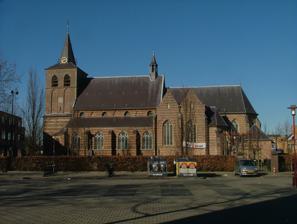
Building: Saint Lambertchurch (Rosmalen)
Country: Netherlands
Year built: 1550
Saint Lambertchurch in Rosmalen. The Saint Lambertchurch (Dutch: Sint-Lambertuskerk) is a Catholic church in Rosmalen , North Brabant , Netherlands . The name of the church refers to Lambert of Maastricht , the Seventh-Century Bishop of Maastricht . In the Twelfth Century there was a church in Rosmalen, which was made of wood. In 1300 the church was made of Tuff , a stone which was used very commonly in the period. The tower of the church was given its current form in 1430. The nave of the church was rebuilt in 1550. After the Siege of 's-Hertogenbosch , the church was used by Protestants. The church was also used as a prison and a town hall . The church was restored to Roman Catholic service in 1823. In 1911 the choir was replaced and a second transept added to a design by Frank A. Ludewig from Nijmegen. v t e Catholic Church in the Kingdom of the Netherlands Bishops' Conference of the Netherlands Dioceses Archdiocese of Utrecht Diocese of Breda Diocese of Groningen-Leeuwarden Diocese of Haarlem-Amsterdam Diocese of 's-Hertogenbosch Diocese of Roermond Diocese of Rotterdam Caribbean: Diocese of Willemstad Others Military Ordinariate of the Netherlands Ukrainian Catholic Eparchy of Saint Vladimir the Great of Paris Former dioceses Diocese of Deventer Diocese of Leeuwarden Diocese of Maastricht Diocese of Middelburg Apostolic Vicariate of Batavia Apostolic Vicariate of Grave-Nijmegen Apostolic Vicariate of Limburg Apostolic Vicariate of Ravenstein-Megen Churches St Catherine's Cathedral, Utrecht St. Anthony of Padua Cathedral, Breda St. Joseph Cathedral, Groningen Cathedral of St Bavo, Haarlem St. John's Cathedral ('s-Hertogenbosch) St. Christopher's Cathedral, Roermond List of Catholic churches in the Netherlands Caribbean: Queen of the Most Holy Rosary Cathedral, Willemstad Basilica of St. Anne, Willemstad Pro-Cathedral of St. Francis of Assisi, Oranjestad List of Catholic churches in the Dutch Caribbean Monasteries Egmond Abbey St. Benedictusberg Abbey St. Willibrord's Abbey Carmelite Monastery, Echt Berne Abbey Achel Abbey Koningshoeven Abbey Lilbosch Abbey See also Catholic Church in the Dutch Caribbean List of Catholic schools in the Netherlands List of Dutch saints List of Catholic seminaries Reestablishment of the episcopal hierarchy in the Netherlands Jong Nederland Tilburg University Catholicism portal Netherlands portal 51°43′08″N 5°21′47″E / 51.719°N 5.363°E / 51.719; 5.363